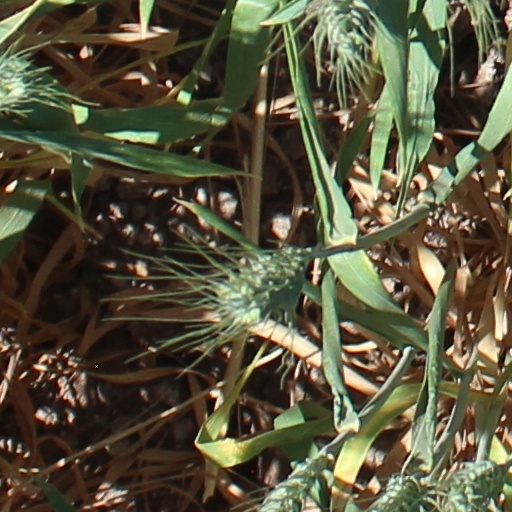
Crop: wheat